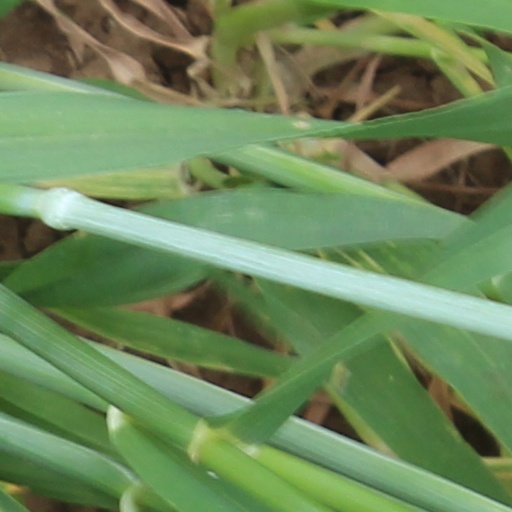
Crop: wheat